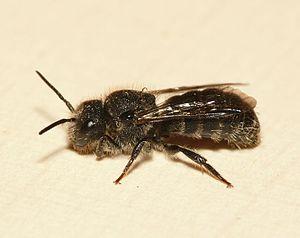
Stelis est un genre d'insectes hyménoptères de la famille des Megachilidae, de la tribu des Anthidiini. Ce sont des abeilles cleptoparasites, elles pondent dans le nid d'autres espèces d'abeilles. Elles parasitent notamment les genres Osmia et Hoplitis.